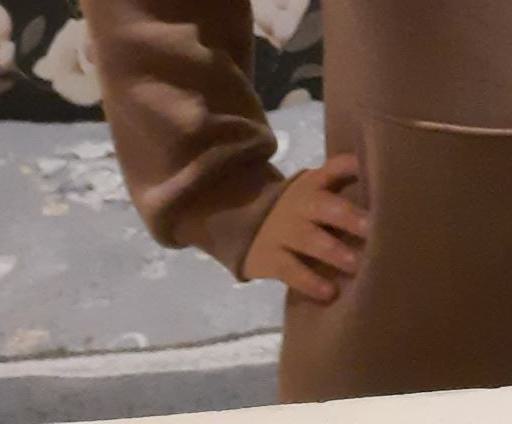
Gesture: no_gesture